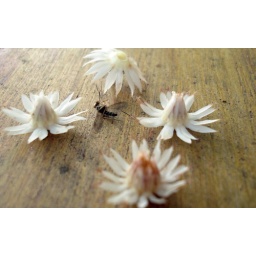
Well never seen such colorful mosquito before and the flowers were just around and haha just arranged and clicked ;)